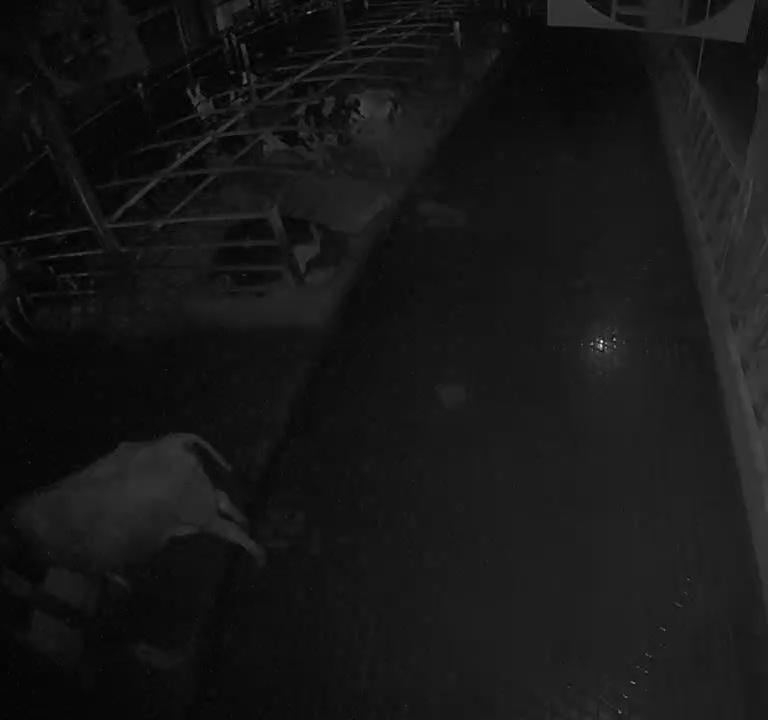
Number of cows: 3